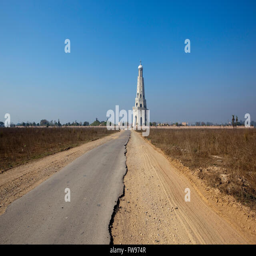
the road to the monument and gardens in the state